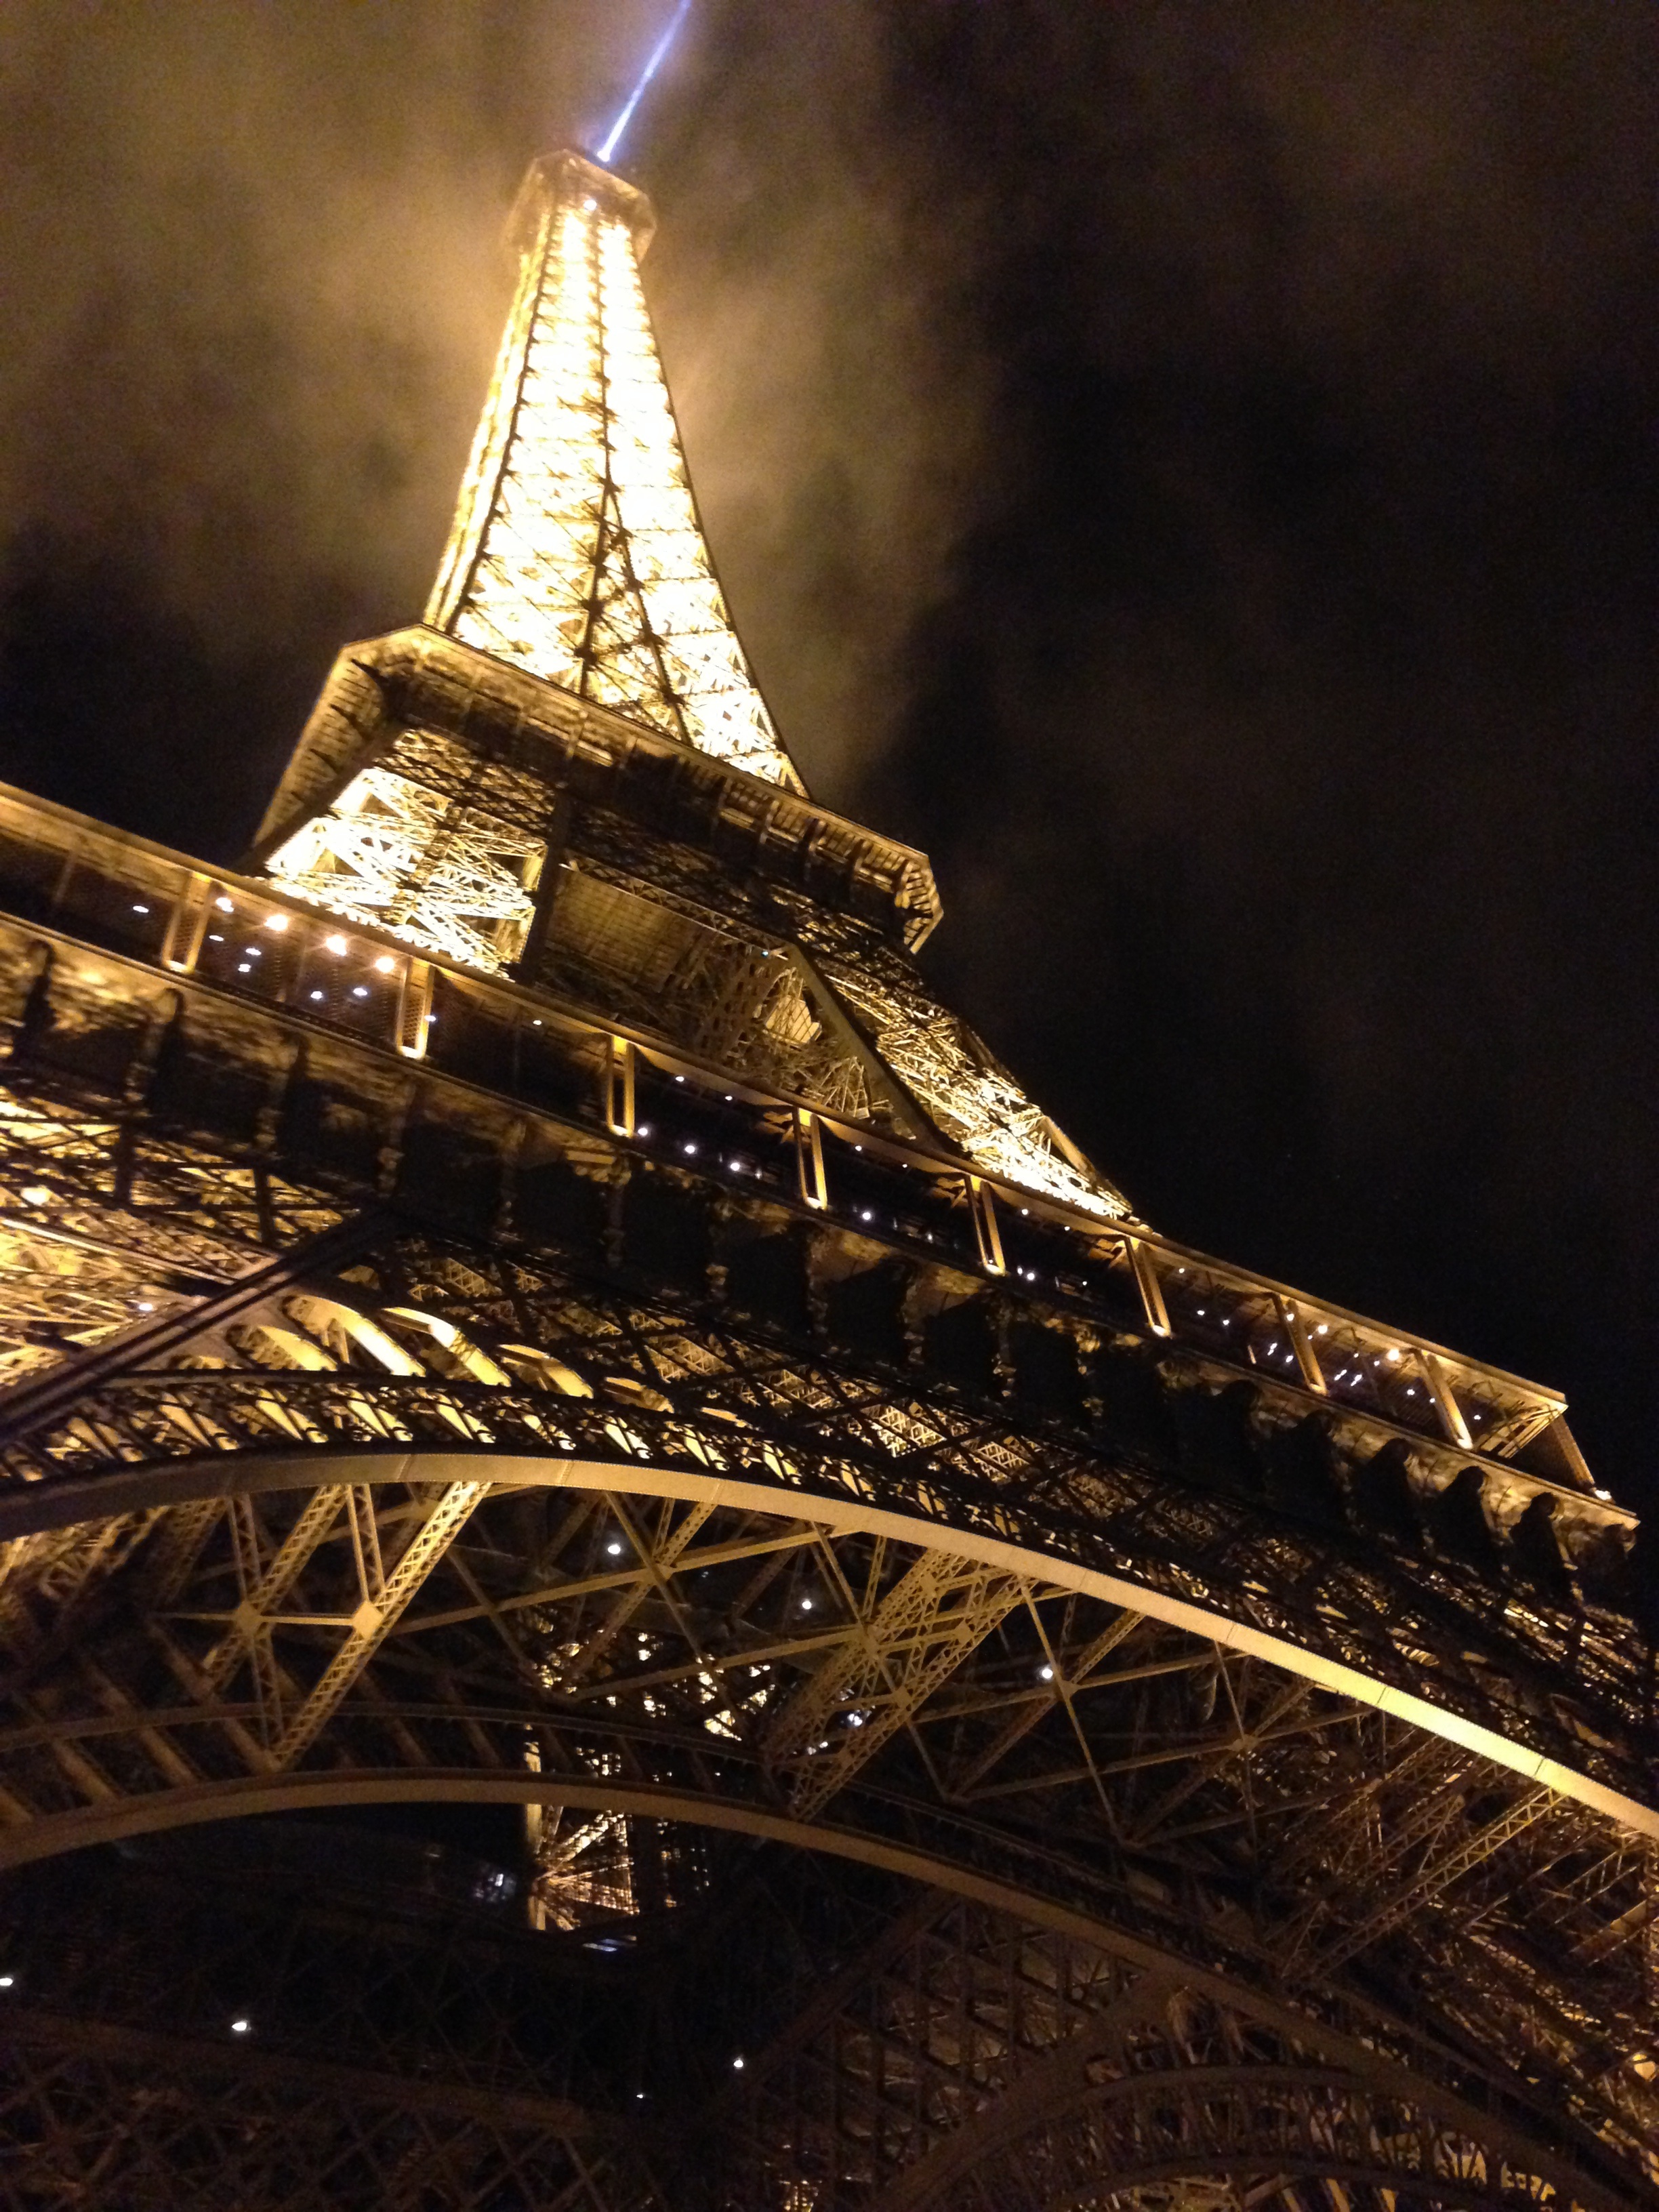
light, architecture, sky, night, eiffel tower, paris, monument, travel, france, evening, reflection, tower, landmark, darkness, christmas decoration, lights